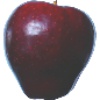
Label: red_delicious_apple